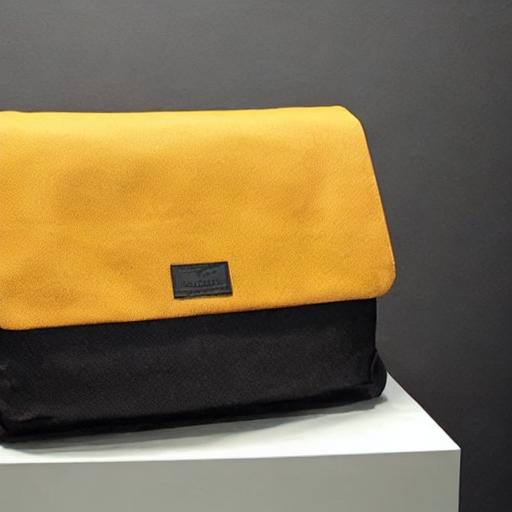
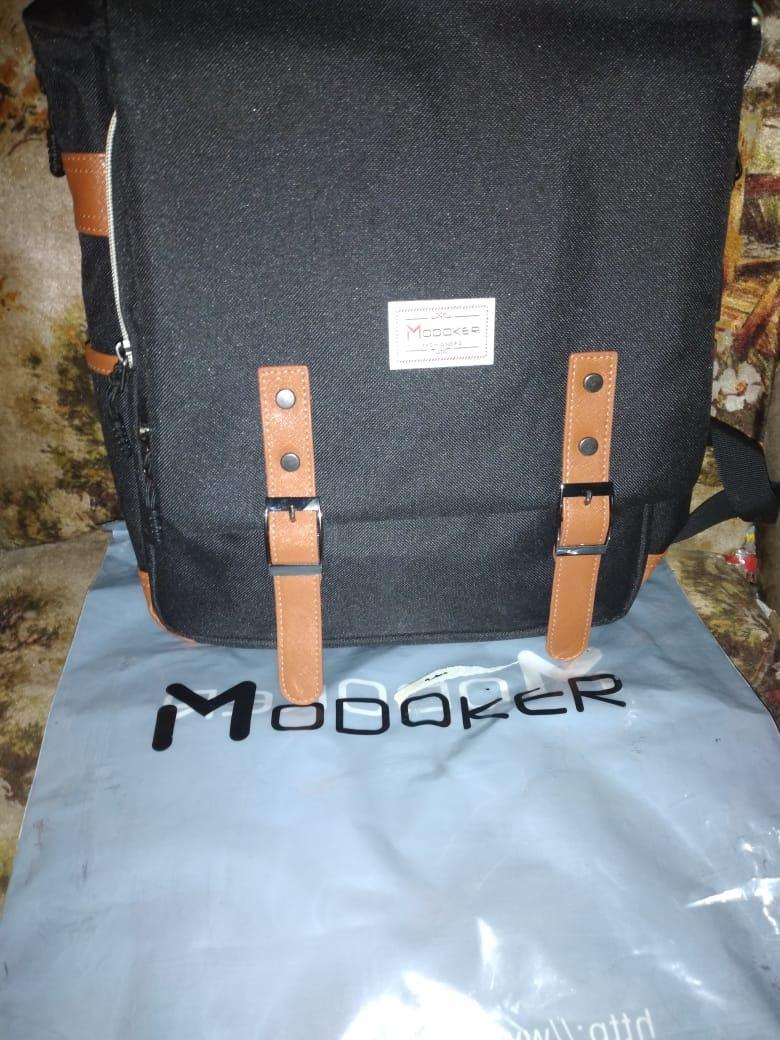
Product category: bag
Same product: no